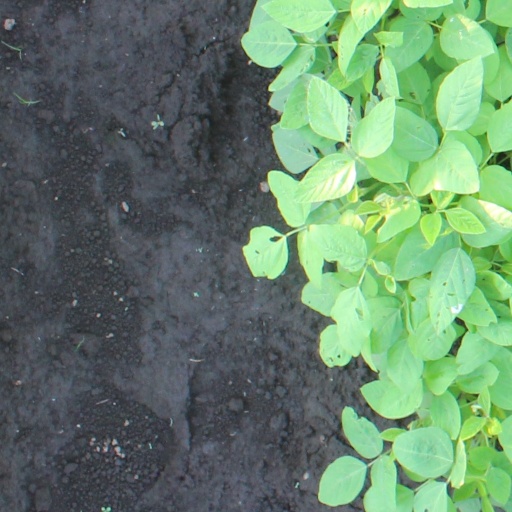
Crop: soybean